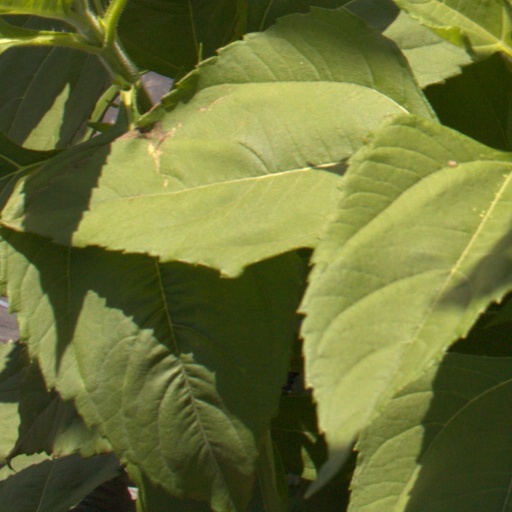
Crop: Jerusalem artichoke